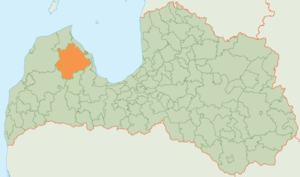
Talsi est un novads de Lettonie, situé dans la région de Kurzeme. En 2019, sa population est de 27 730 habitants.